André Hennicke

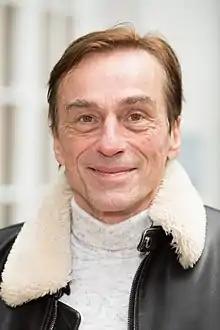

André Hennicke (born 21 September 1958) is a German actor. He has appeared in more than one hundred films since 1984.